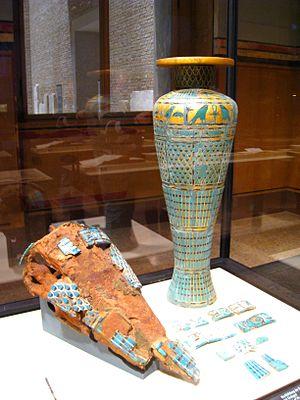
Vase rituel au nom de Néferirkarê Kakaï - 5e dynastie égyptienne - Musée égyptien de Berlin